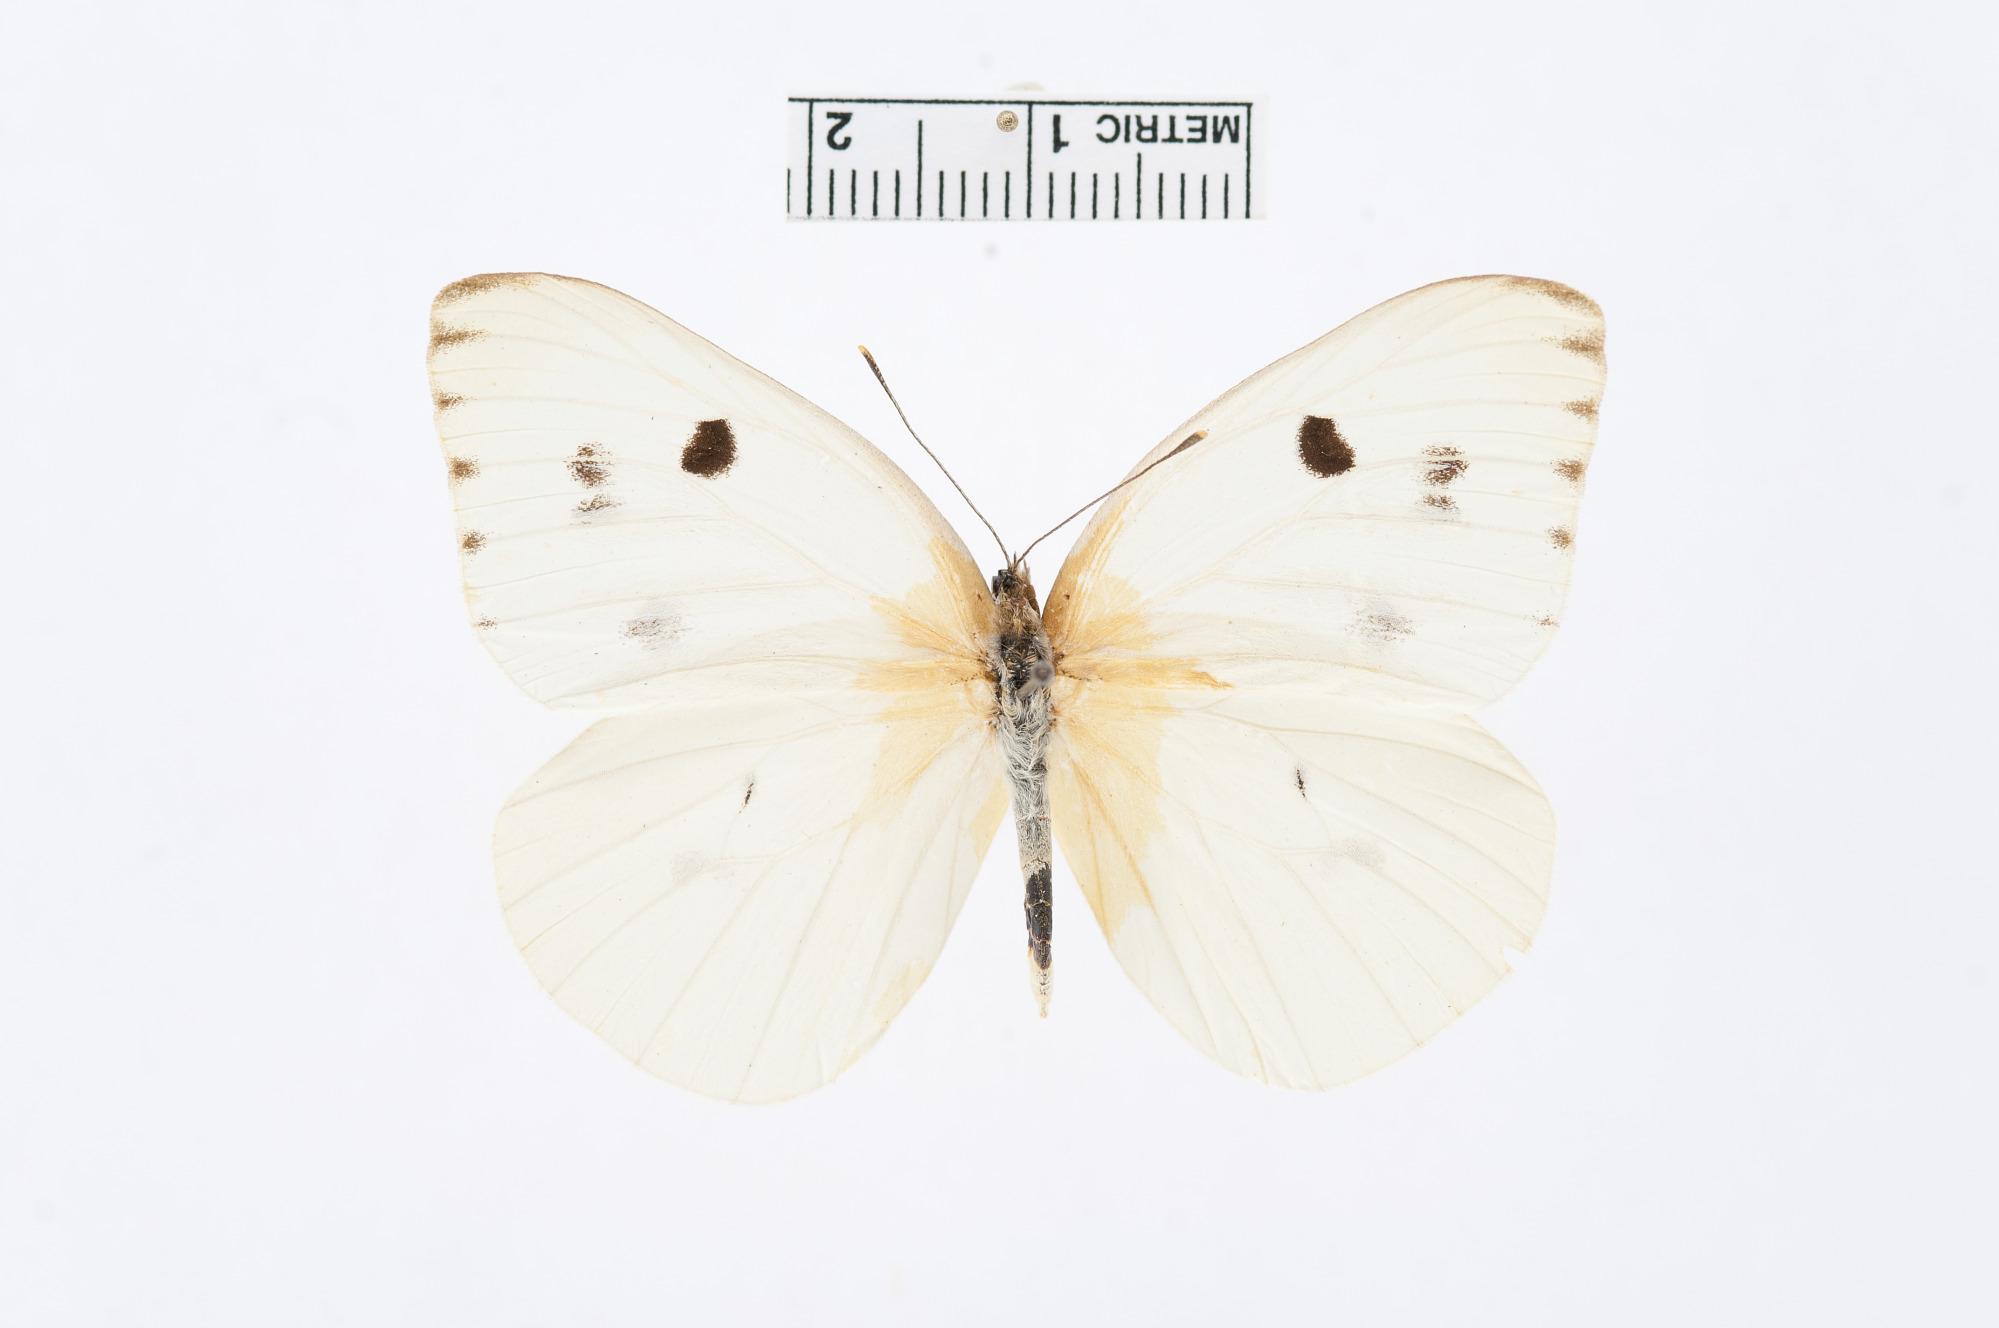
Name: Pieris kuschei
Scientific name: Pieris kuschei Schaus, 1920
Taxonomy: Animalia, Arthropoda, Insecta, Lepidoptera, Pieridae, Pierinae
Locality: Sinaloa, Mexico